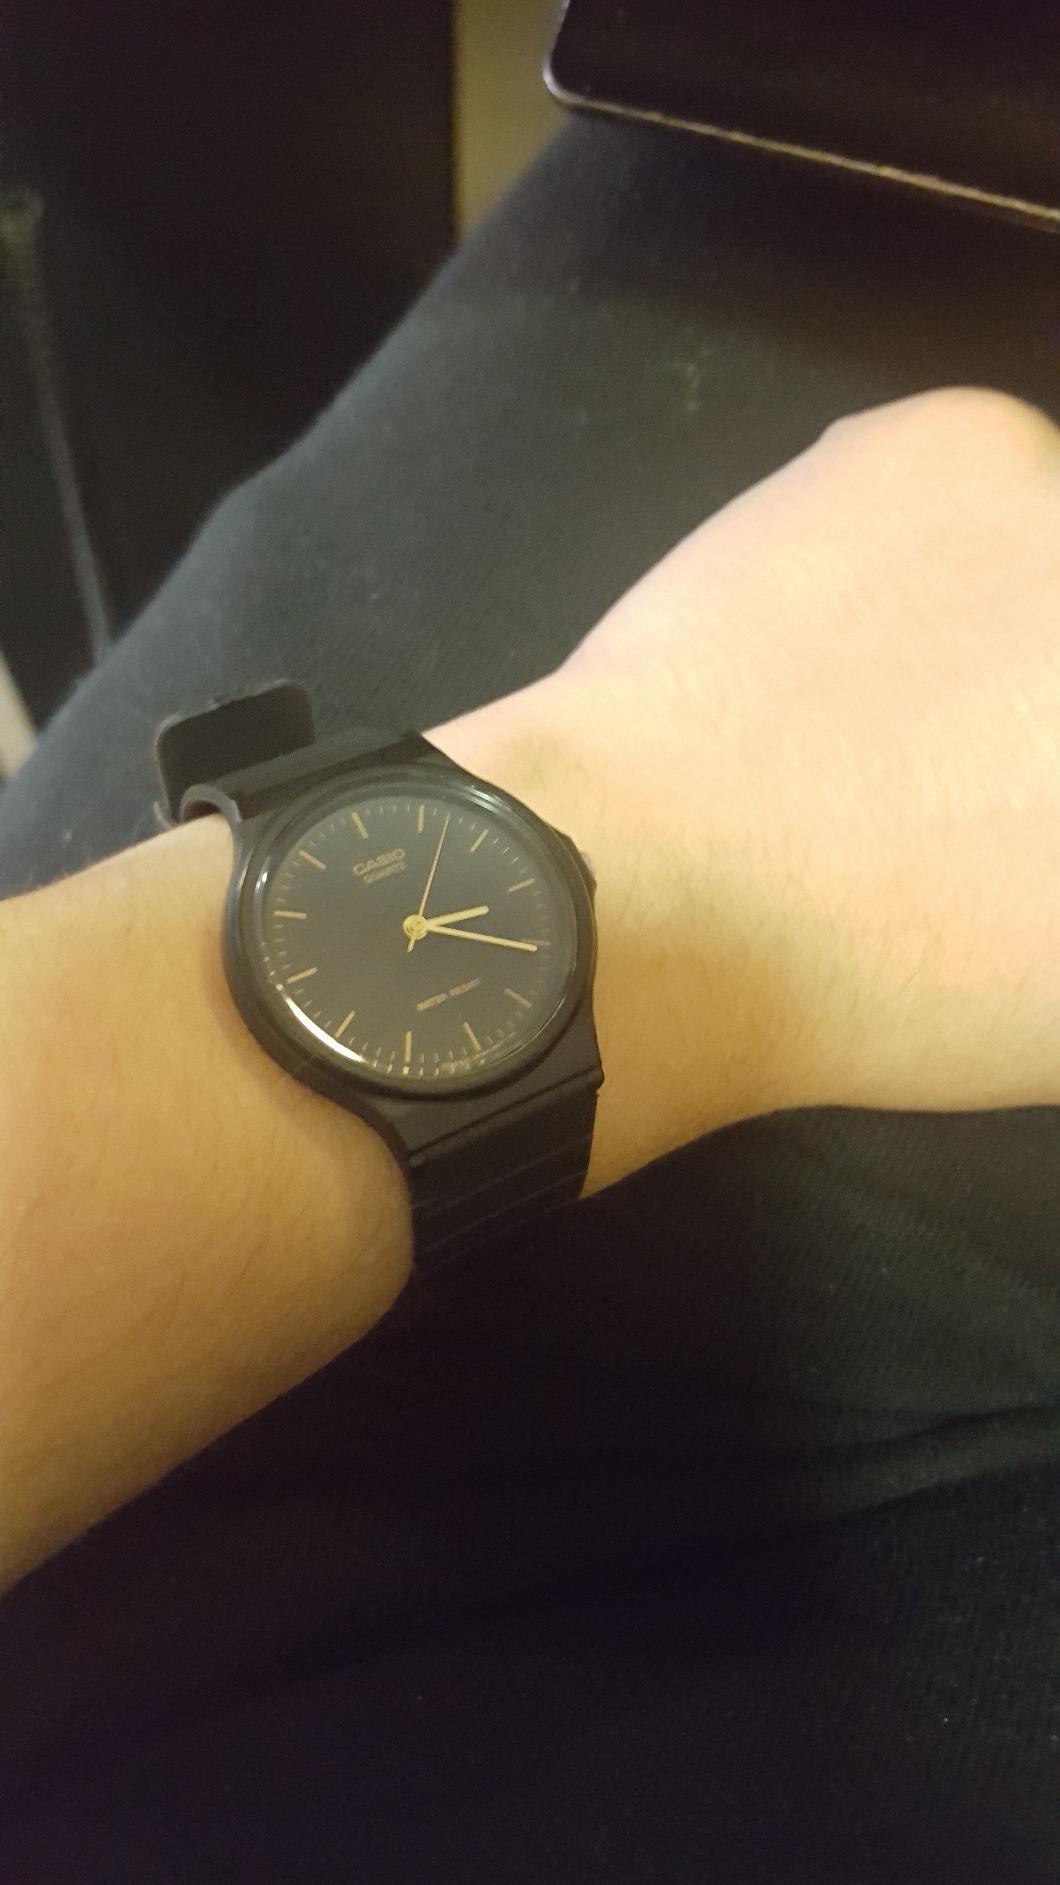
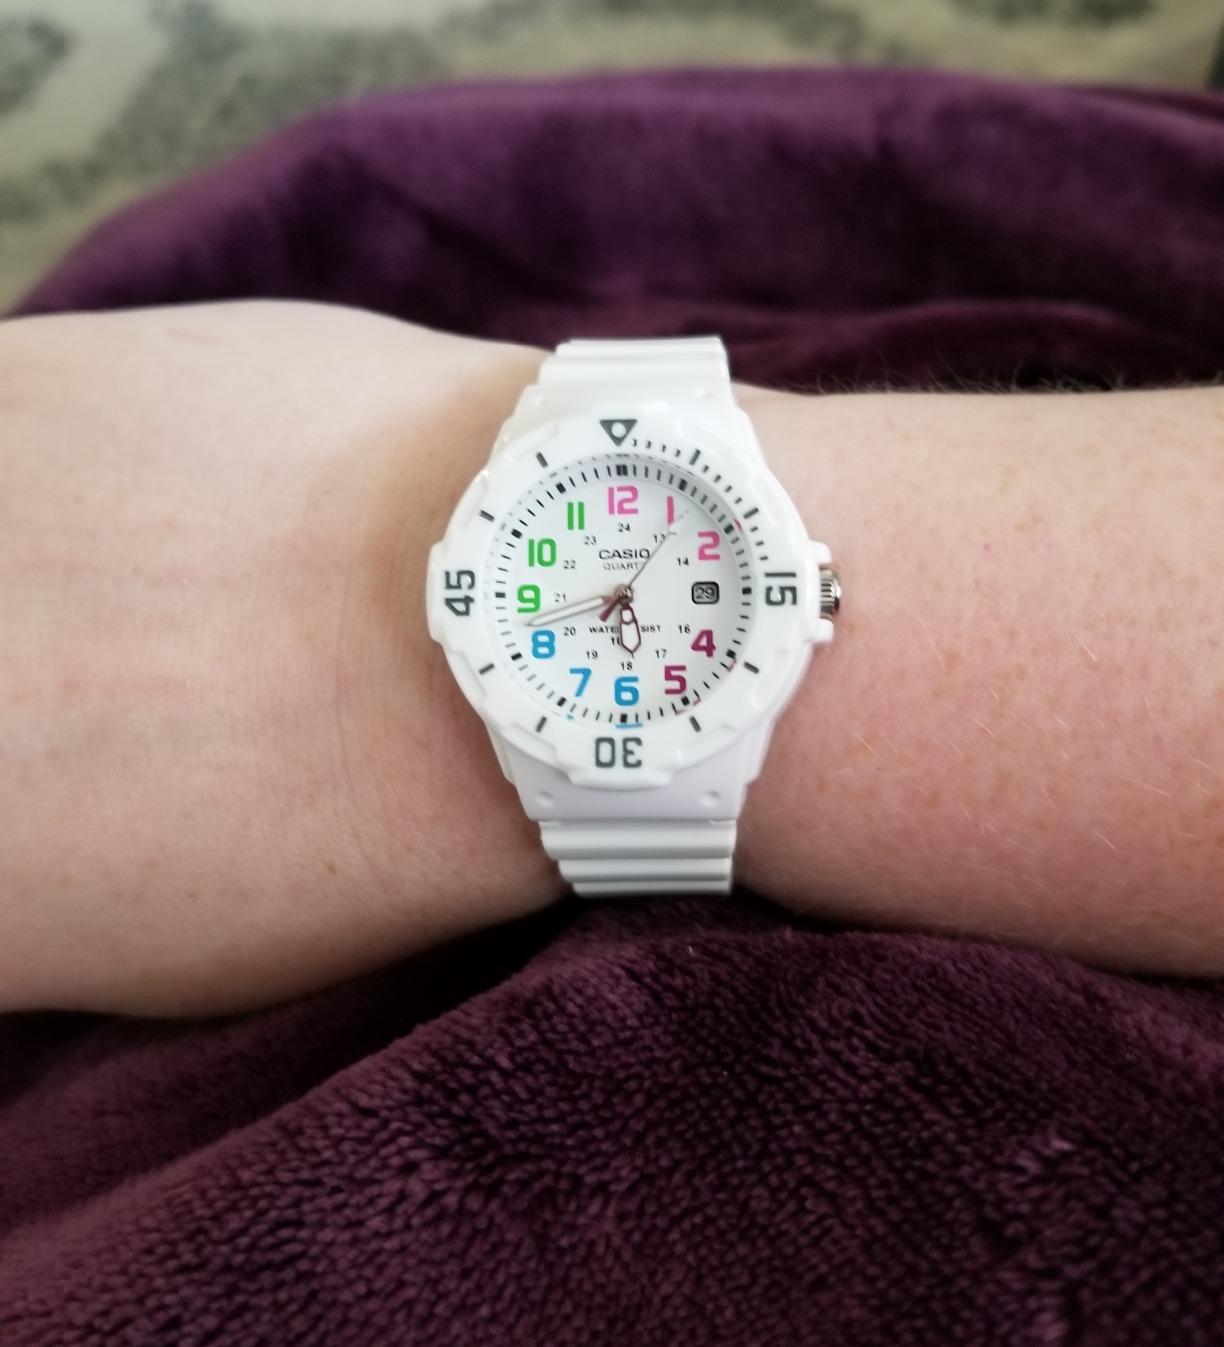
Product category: accessories_watch
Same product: no